Visual release hallucinations

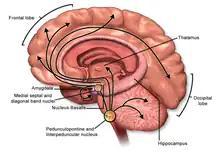
Acetylcholine pathway

A short-term change in the levels of feedforward and feedback flows of information may intensely affect the presence of hallucinations. In periods of drowsiness, CBS related hallucinations are more prone to arise. Disrupting cortical homeostatic processes after vision has been lost may prevent or setback the emergence of hallucinations. At varying stages of the cortical grading, acetylcholine (ACh) may impact the balance of thalamic and intracortical inputs as well as the balance in between bottom-up and top-down. Particularly in CBS, a shortage of acetylcholine at cortical locations should correspond to the onset of hallucinations.